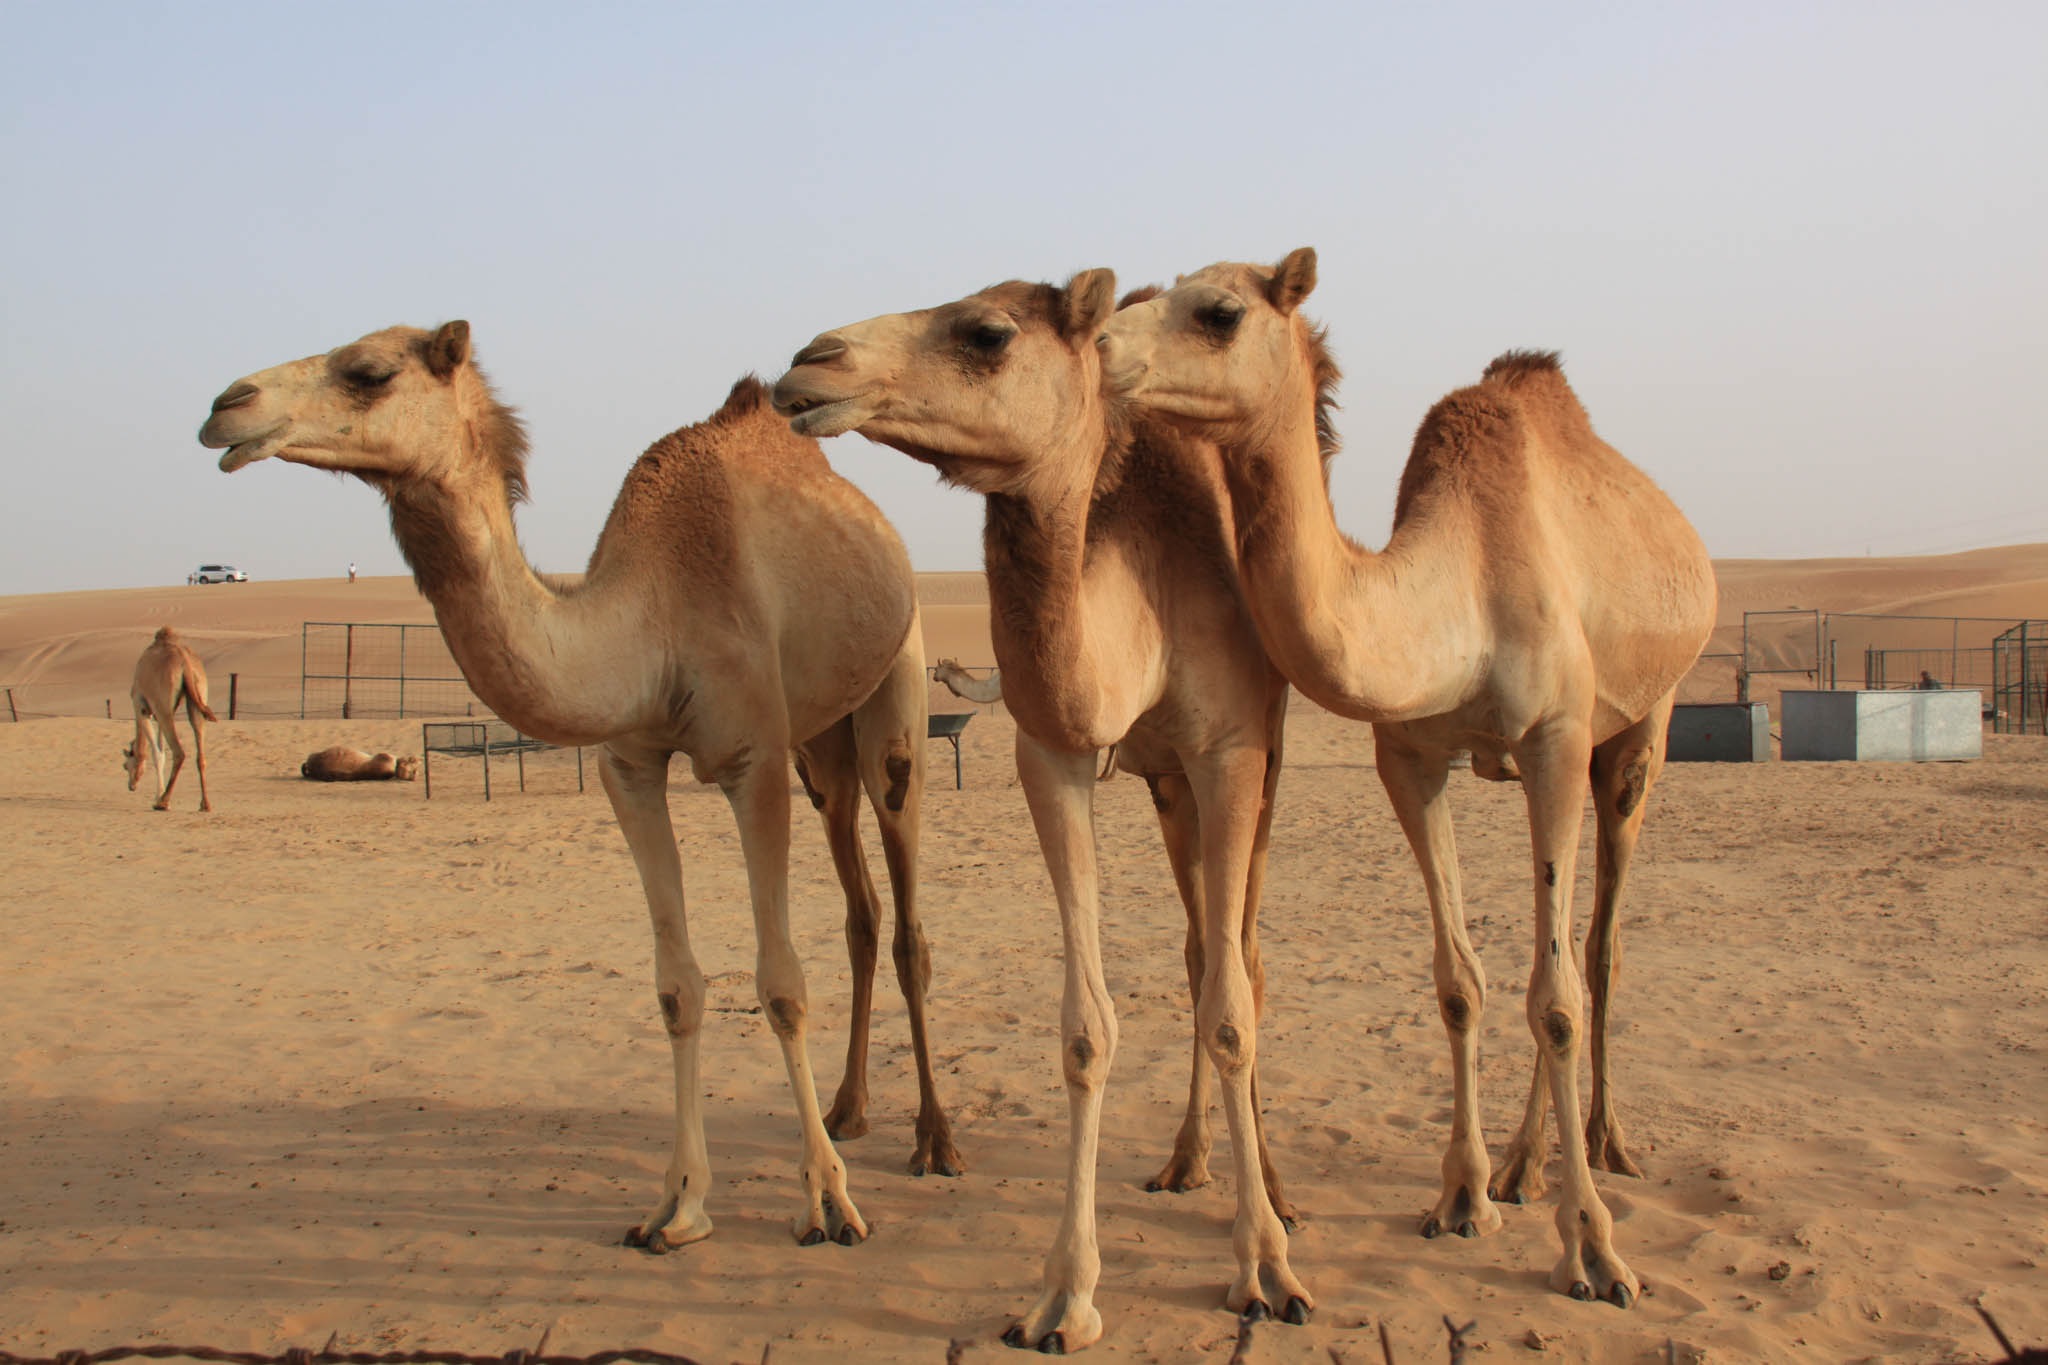
desert, camel, dubai, mammal, fauna, vertebrate, vicuna, u a e, guanaco, natural environment, aeolian landform, camel like mammal, mustang horse, arabian camel